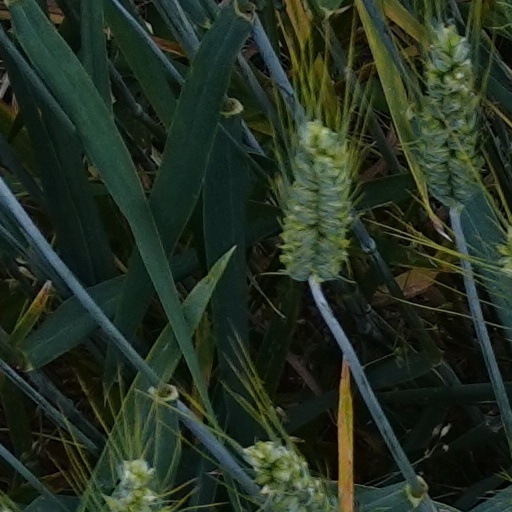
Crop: wheat